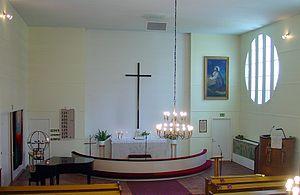
Säyneinen est un quartier de Kuopio en Finlande.